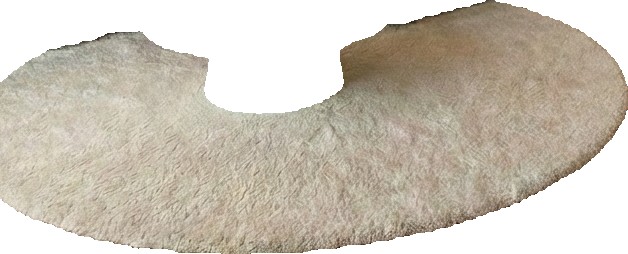
Surface category: rug